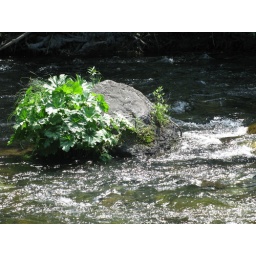
rushing past a rock inhabited by a daring plant